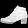
Label: Ankle boot